It's Tough to Be Famous

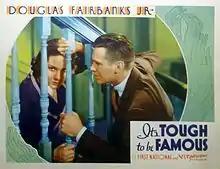
Lobby card

It's Tough to Be Famous is a 1932 American pre-Code comedy film directed by Alfred E. Green and written by Robert Lord. The film stars Douglas Fairbanks, Jr., Mary Brian, Emma Dunn, Walter Catlett and David Landau. It was released by Warner Bros. on April 2, 1932.